Retreat Rosenwald School

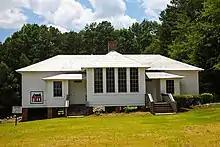
Restored Retreat Rosenwald School

It was built in 1924, and is a one-story, T-shaped, two-teacher community school. The building has three main rooms consisting of two classrooms and an industrial room in the forward-projecting wing. The school closed in 1950.